International Association of Women Police

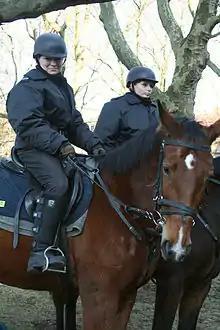
Mounted policewomen in Poland.

Women police offices have also been subject to one form or police work that has been deemed questionable by many: prostitution stings. According to Mary Dodge, Donna Starr-Gimeno, and Thomas Williams, authors of “Puttin’ on the Sting: Women Police Officers' Perspectives on Reverse Prostitution Assignments,” prostitution stings may both endanger the lives of women officers or may degrade them. This journal article mentions how women who take up this position may be objectified by male coworkers. It also offers important insight as to how sting operations may endanger and humiliate women, while men who participate in such operations do not face these consequences. Many police women feel as if they are being used for their bodies, and feel repulsed by the idea that they are acting as nothing more than an object in order to detain a man that is willing to pay for sex. There is also a sense of humiliation that goes along with this process; if the police woman is approached by a man willing to pay for sexual favors, that in itself may feel wrong and inappropriate to some women. However, on the opposite end of the spectrum, if a police woman is not approached or asked for her services, her colleagues may make fun of her for not being able to pick anyone up.